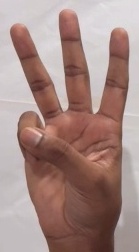
ASL sign: 6